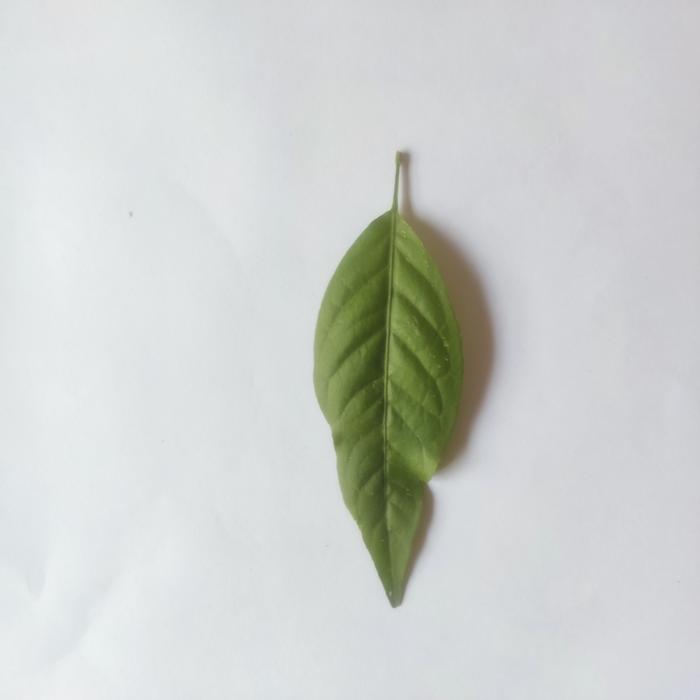
Crop: Aegle Marmelos
Leaf condition: Healthy_Leaf